Bruce Township, Todd County, Minnesota

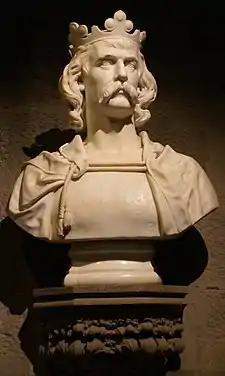
A bust of Robert Bruce, King of Scots. The township is named for him.

According to the United States Census Bureau, the township has a total area of , of which is land and (2.25%) is water. Lake Beauty is in Bruce township. It's 137 acres.